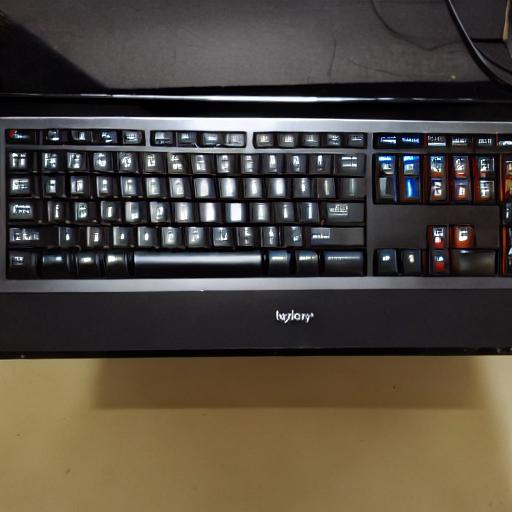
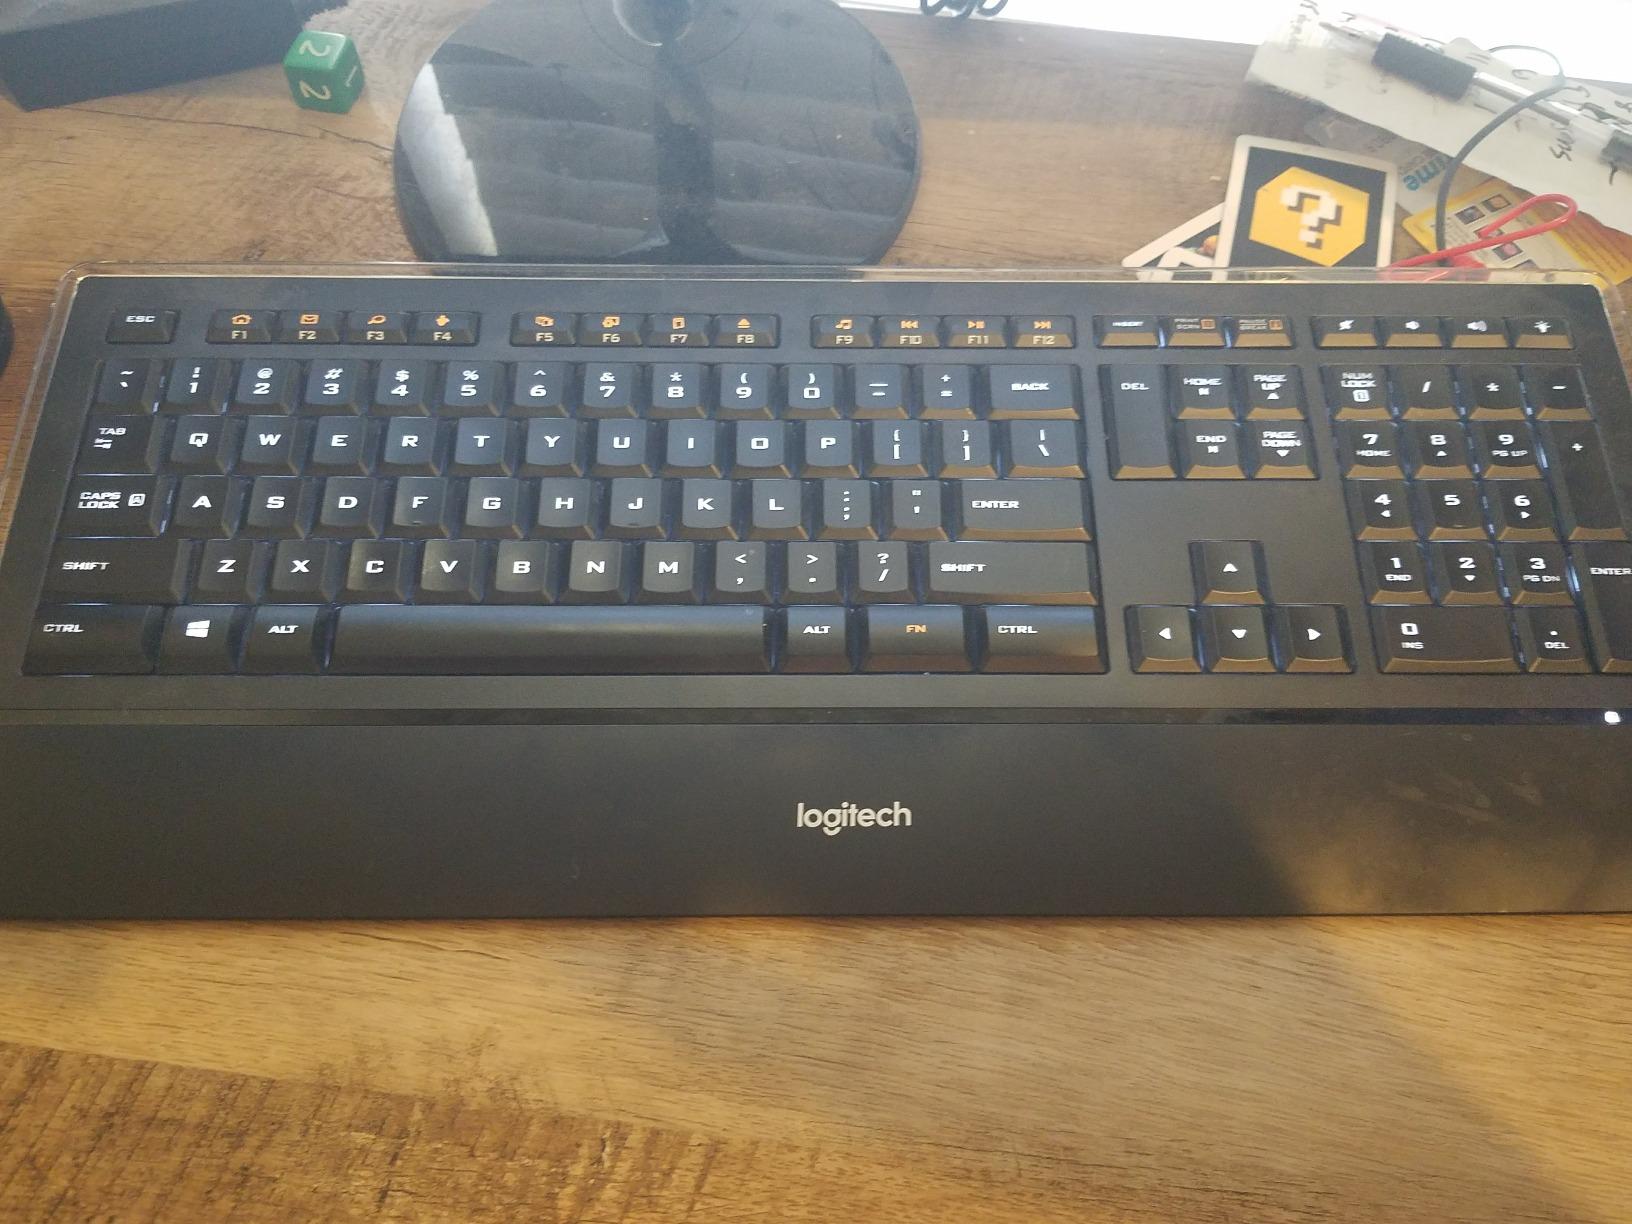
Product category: keyboard
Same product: no